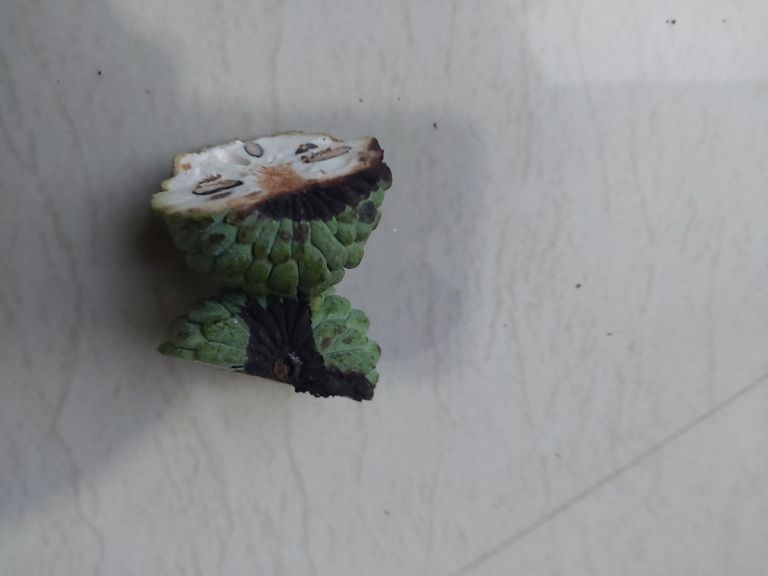
Disease label: Diplodia Rot